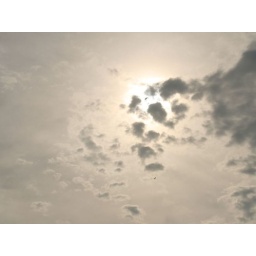
Sun, Clouds, birds over Milnerton beach